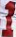
Number: 1